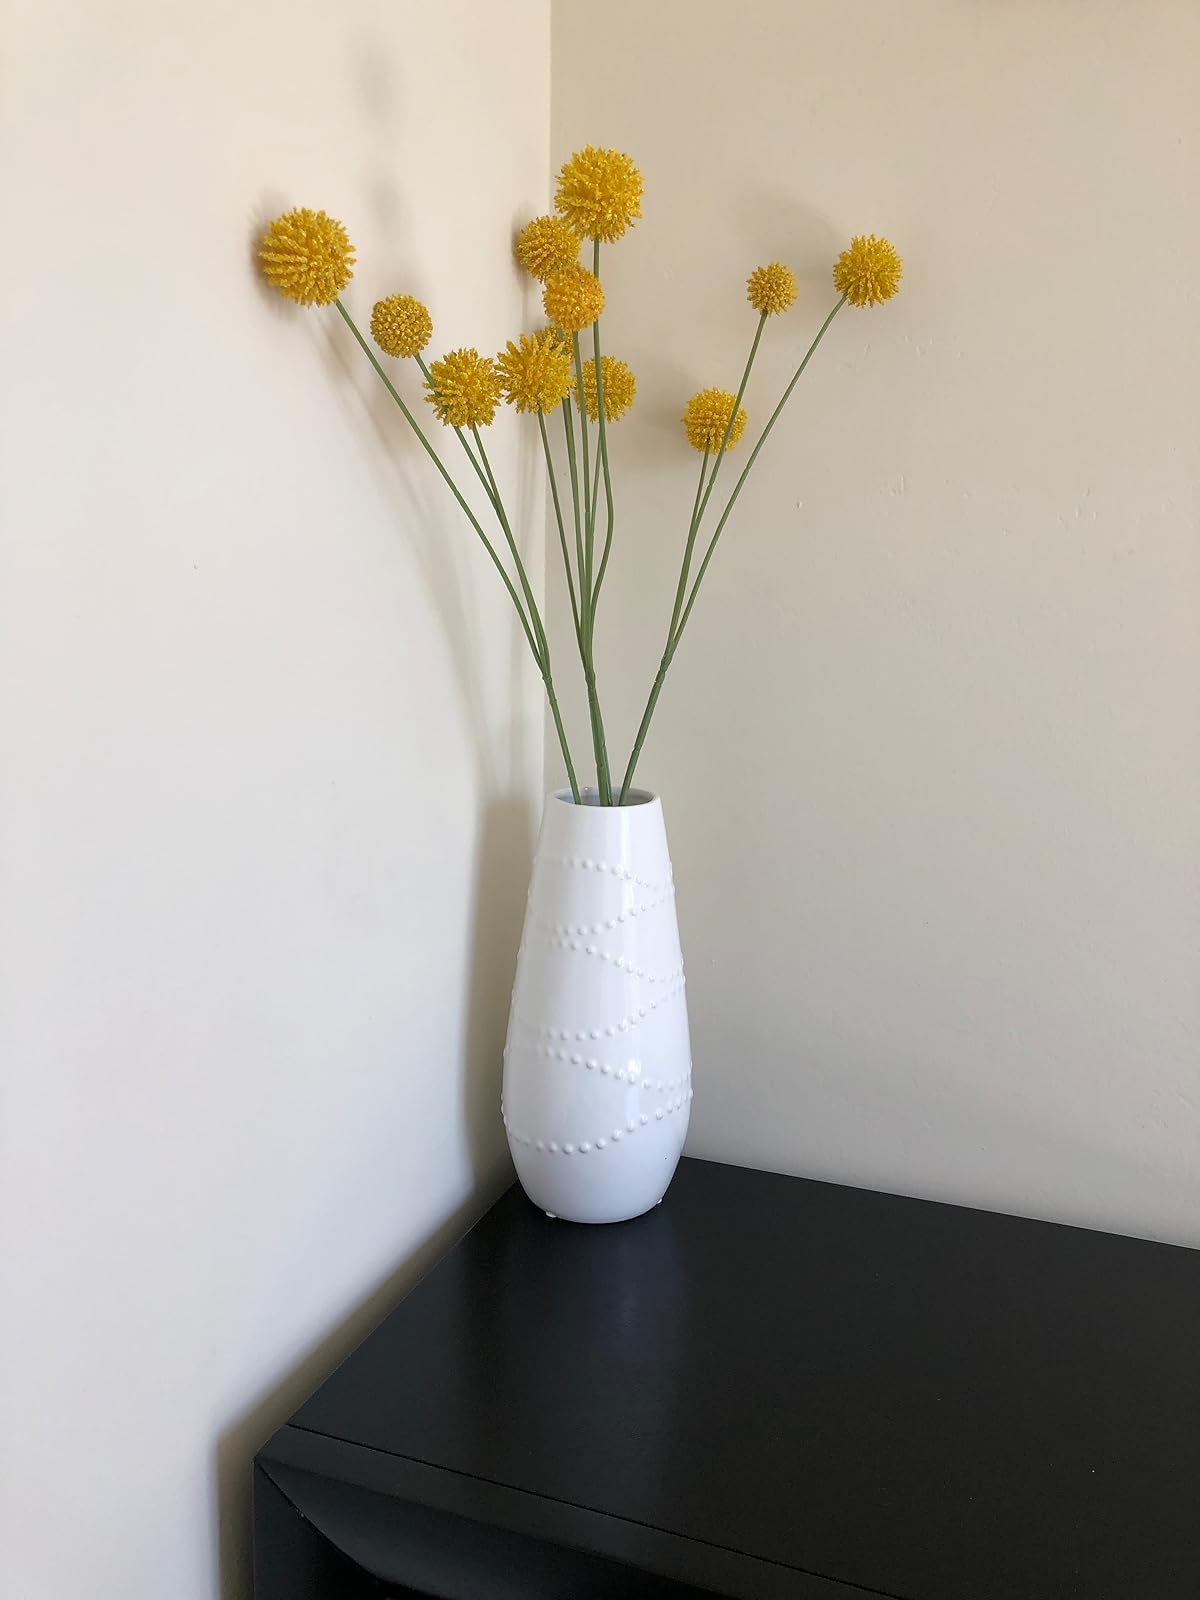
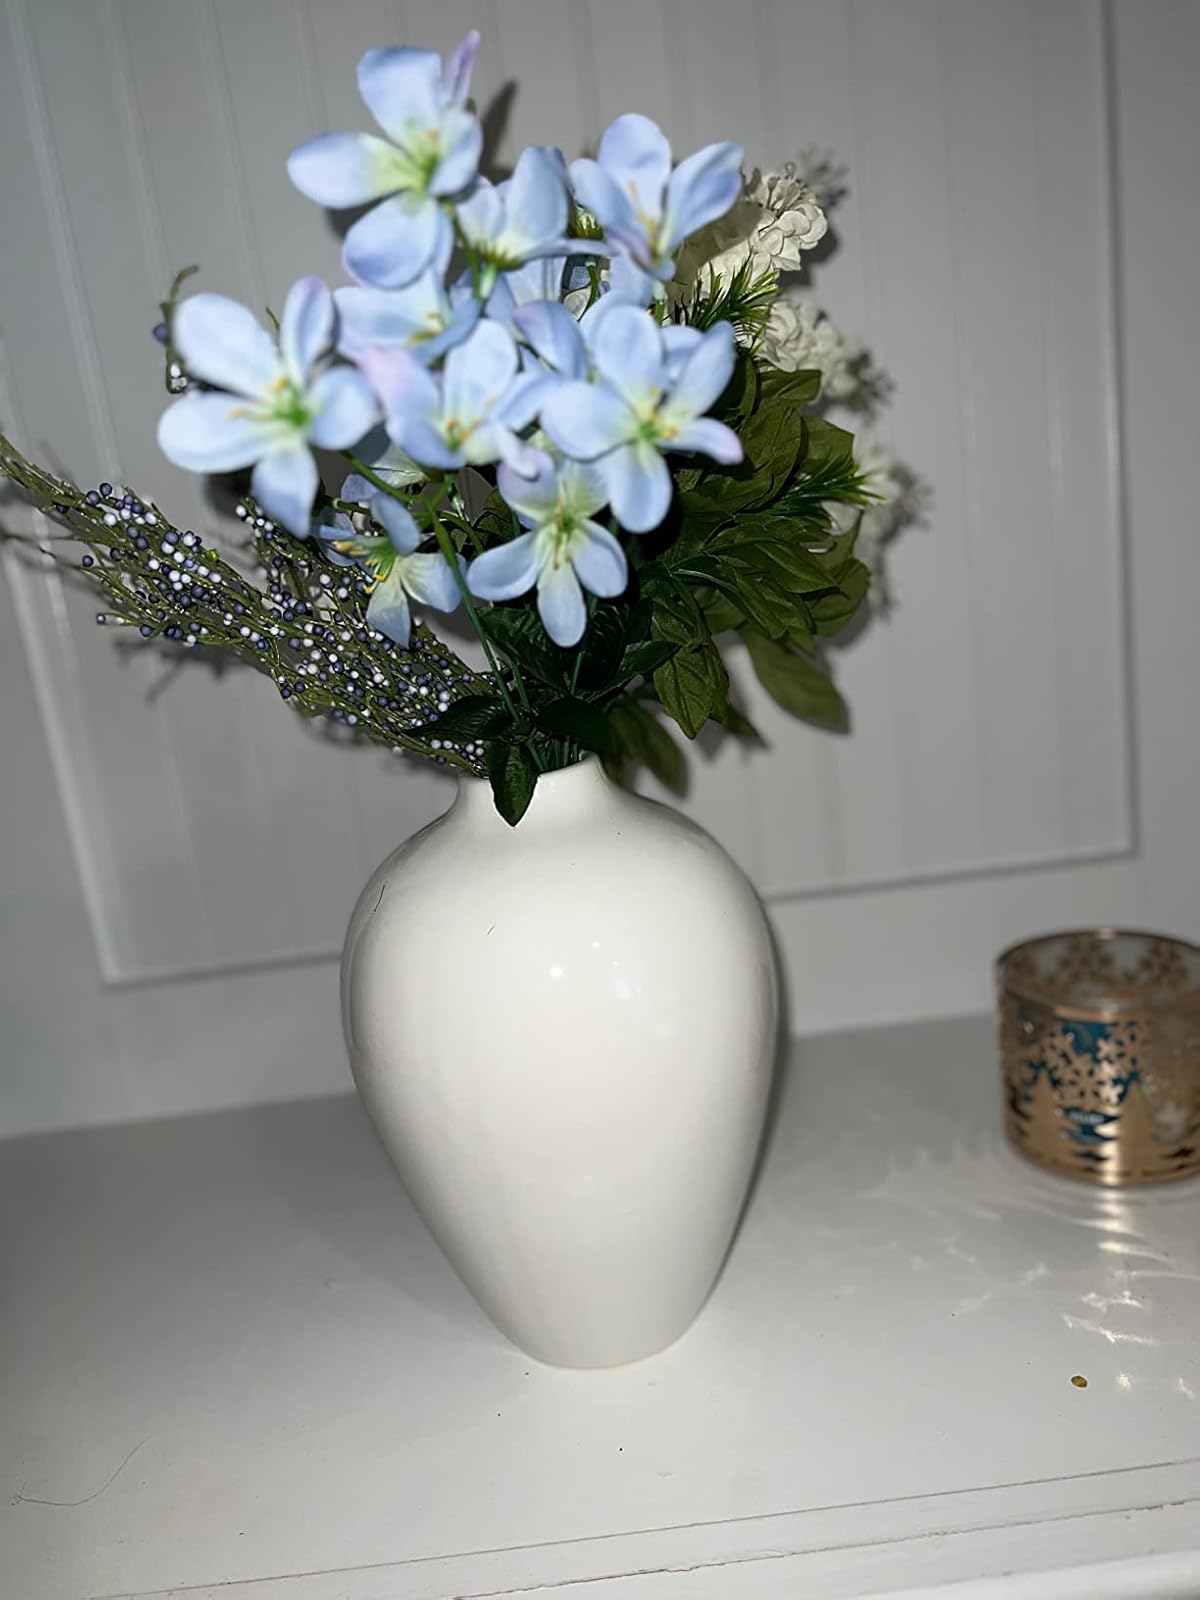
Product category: vase
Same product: no